The Amazing Race China 4

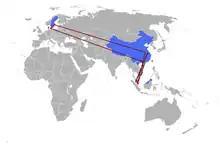
Route for "The Amazing Race China 4".

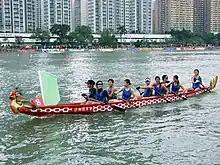
The very first challenge of "The Amazing Race China 4" had teams participate in a dragon boat race in Victoria Harbour.

Theme: 20th anniversary of the transfer of sovereignty over Hong Kong